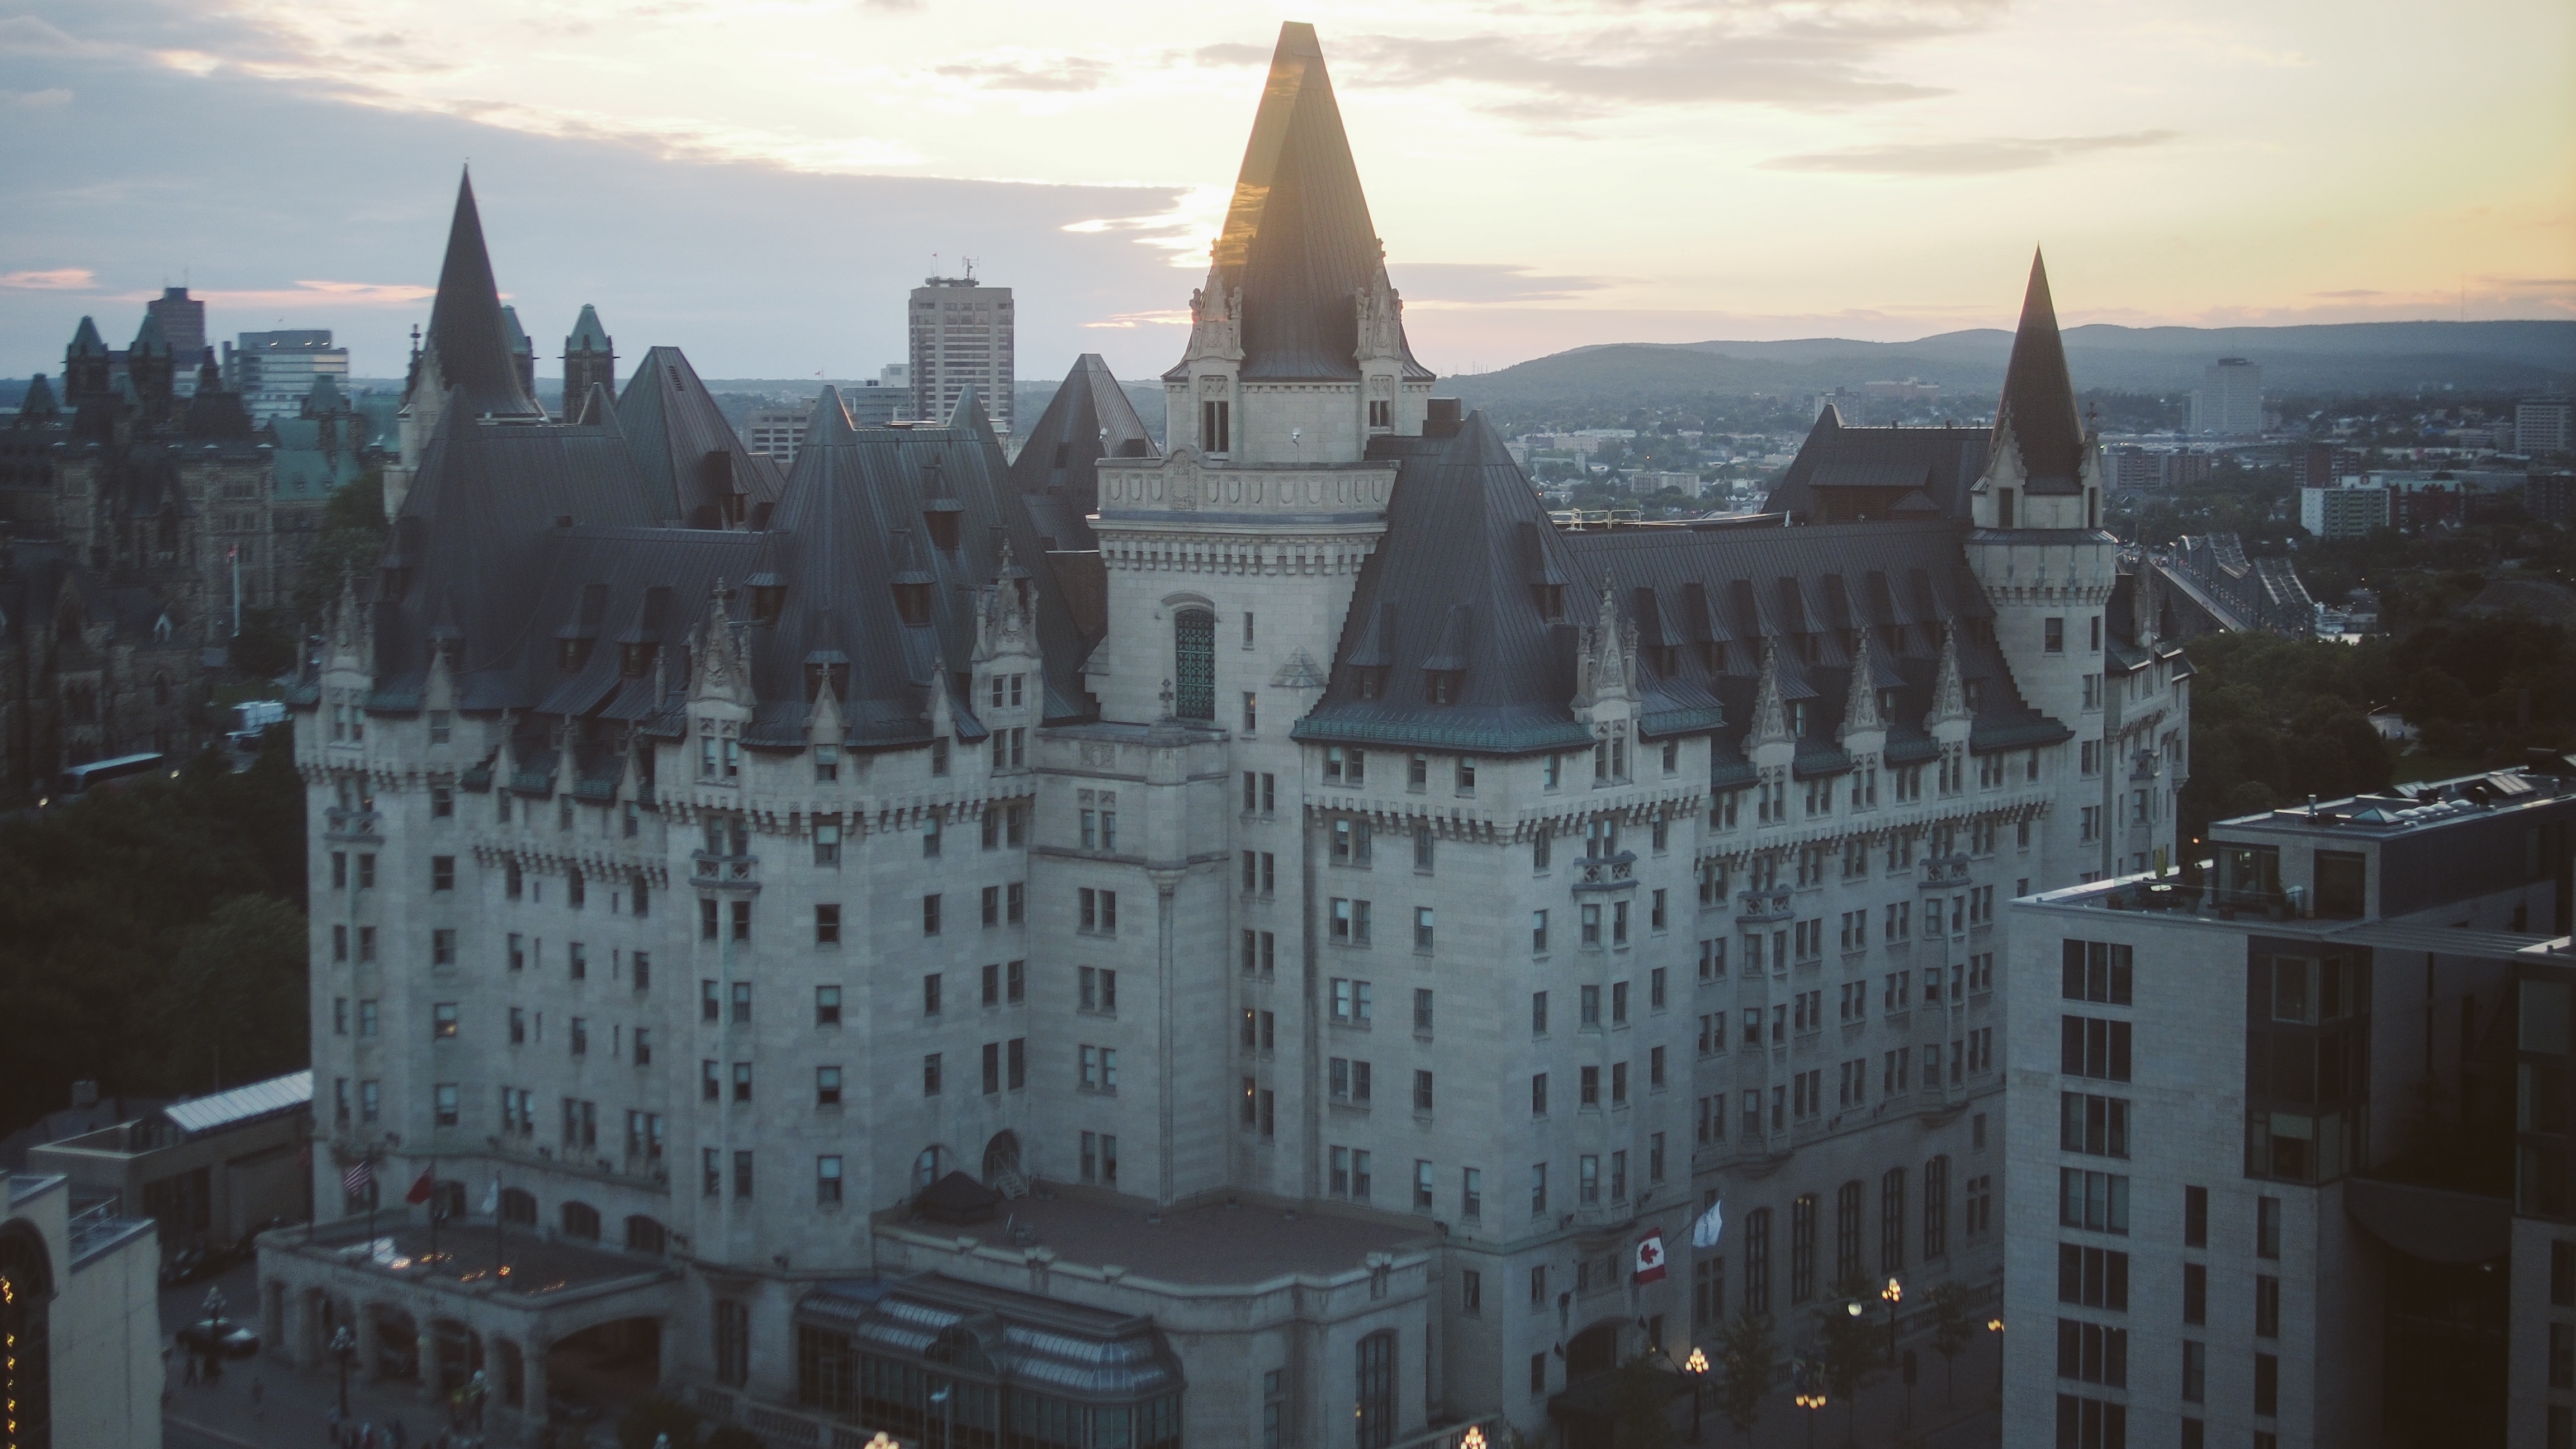
skyline, building, chateau, city, skyscraper, cityscape, downtown, landmark, cathedral, frontenac, spire, quebec, fairmont, metropolis, tours, human settlement